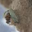
Label: spider